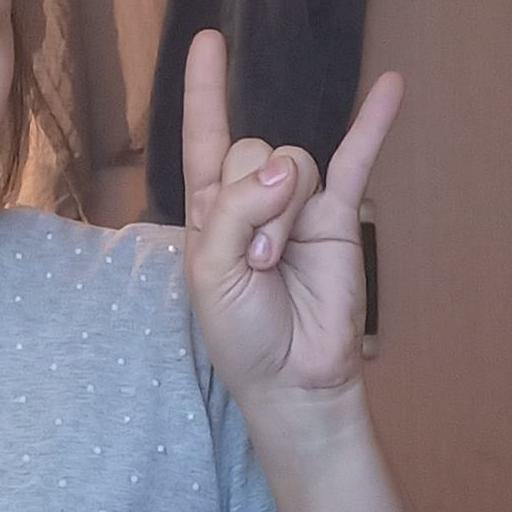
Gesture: rock